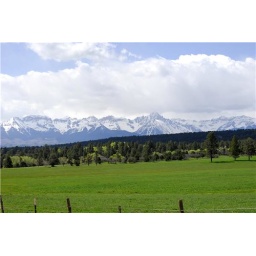
Log hill in forground son John is fire cheif here sixty some square miles, San Jaun Mountains in back ground.